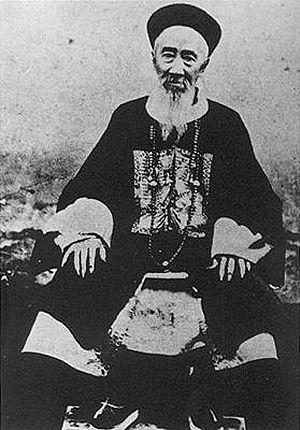
La dynastie Qing, d'origine mandchoue, est la dernière dynastie impériale à avoir régné sur la Chine, de 1644 à 1912. Elle a succédé à la dernière dynastie ethniquement chinoise, la dynastie Ming. En rébellion ouverte contre les Ming dès 1616, les Mandchous prirent progressivement le pouvoir dans l'ensemble de la Chine, prenant Pékin en 1644 et instaurant un nouveau régime politique, l'empire du Grand Qing. La Chine ne fut totalement sous leur autorité qu'en 1683.
Zhang Zhidong, né le 4 septembre 1837 et mort le 5 octobre 1909, est un homme politique chinois de la dynastie Qing, promoteur d'une réforme contrôlée. Avec Zeng Guofan, Li Hongzhang et Zuo Zongtang, il est l'un des « Quatre célèbres officiels de la fin des Qing ». Il occupe successivement les fonctions de gouverneur du Shanxi, de vice-roi du Huguang, de vice-roi du Liangguang et de vice-roi du Liangjiang et il est membre du Grand Conseil. En 1966, durant la révolution culturelle maoïste, sa tombe est détruite par les gardes rouges et ses restes ne sont redécouverts qu'en 2007.